Ebenezer Lane

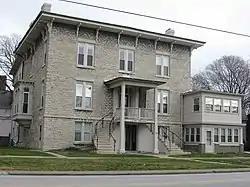
Lane's Sandusky home

On March 23, 1859, Lane embarked at Boston, Massachusetts, on the steamer "Arabia", bound for Liverpool, England. He toured London, Paris, Brussels, Antwerp, Rotterdam, and Amsterdam. Next he went to Berlin, Prague, Dresden, Leipzig, Nuremberg, Frankfort, Cologne, Switzerland, and Italy. He returned to New York, from London, arriving after more than a year away on April 27, 1860. He visited libraries and museums throughout the trip.